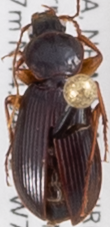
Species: Synuchus impunctatus
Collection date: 2021-07-14
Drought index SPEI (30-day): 0.47
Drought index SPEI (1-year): -1.13
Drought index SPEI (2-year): -0.8